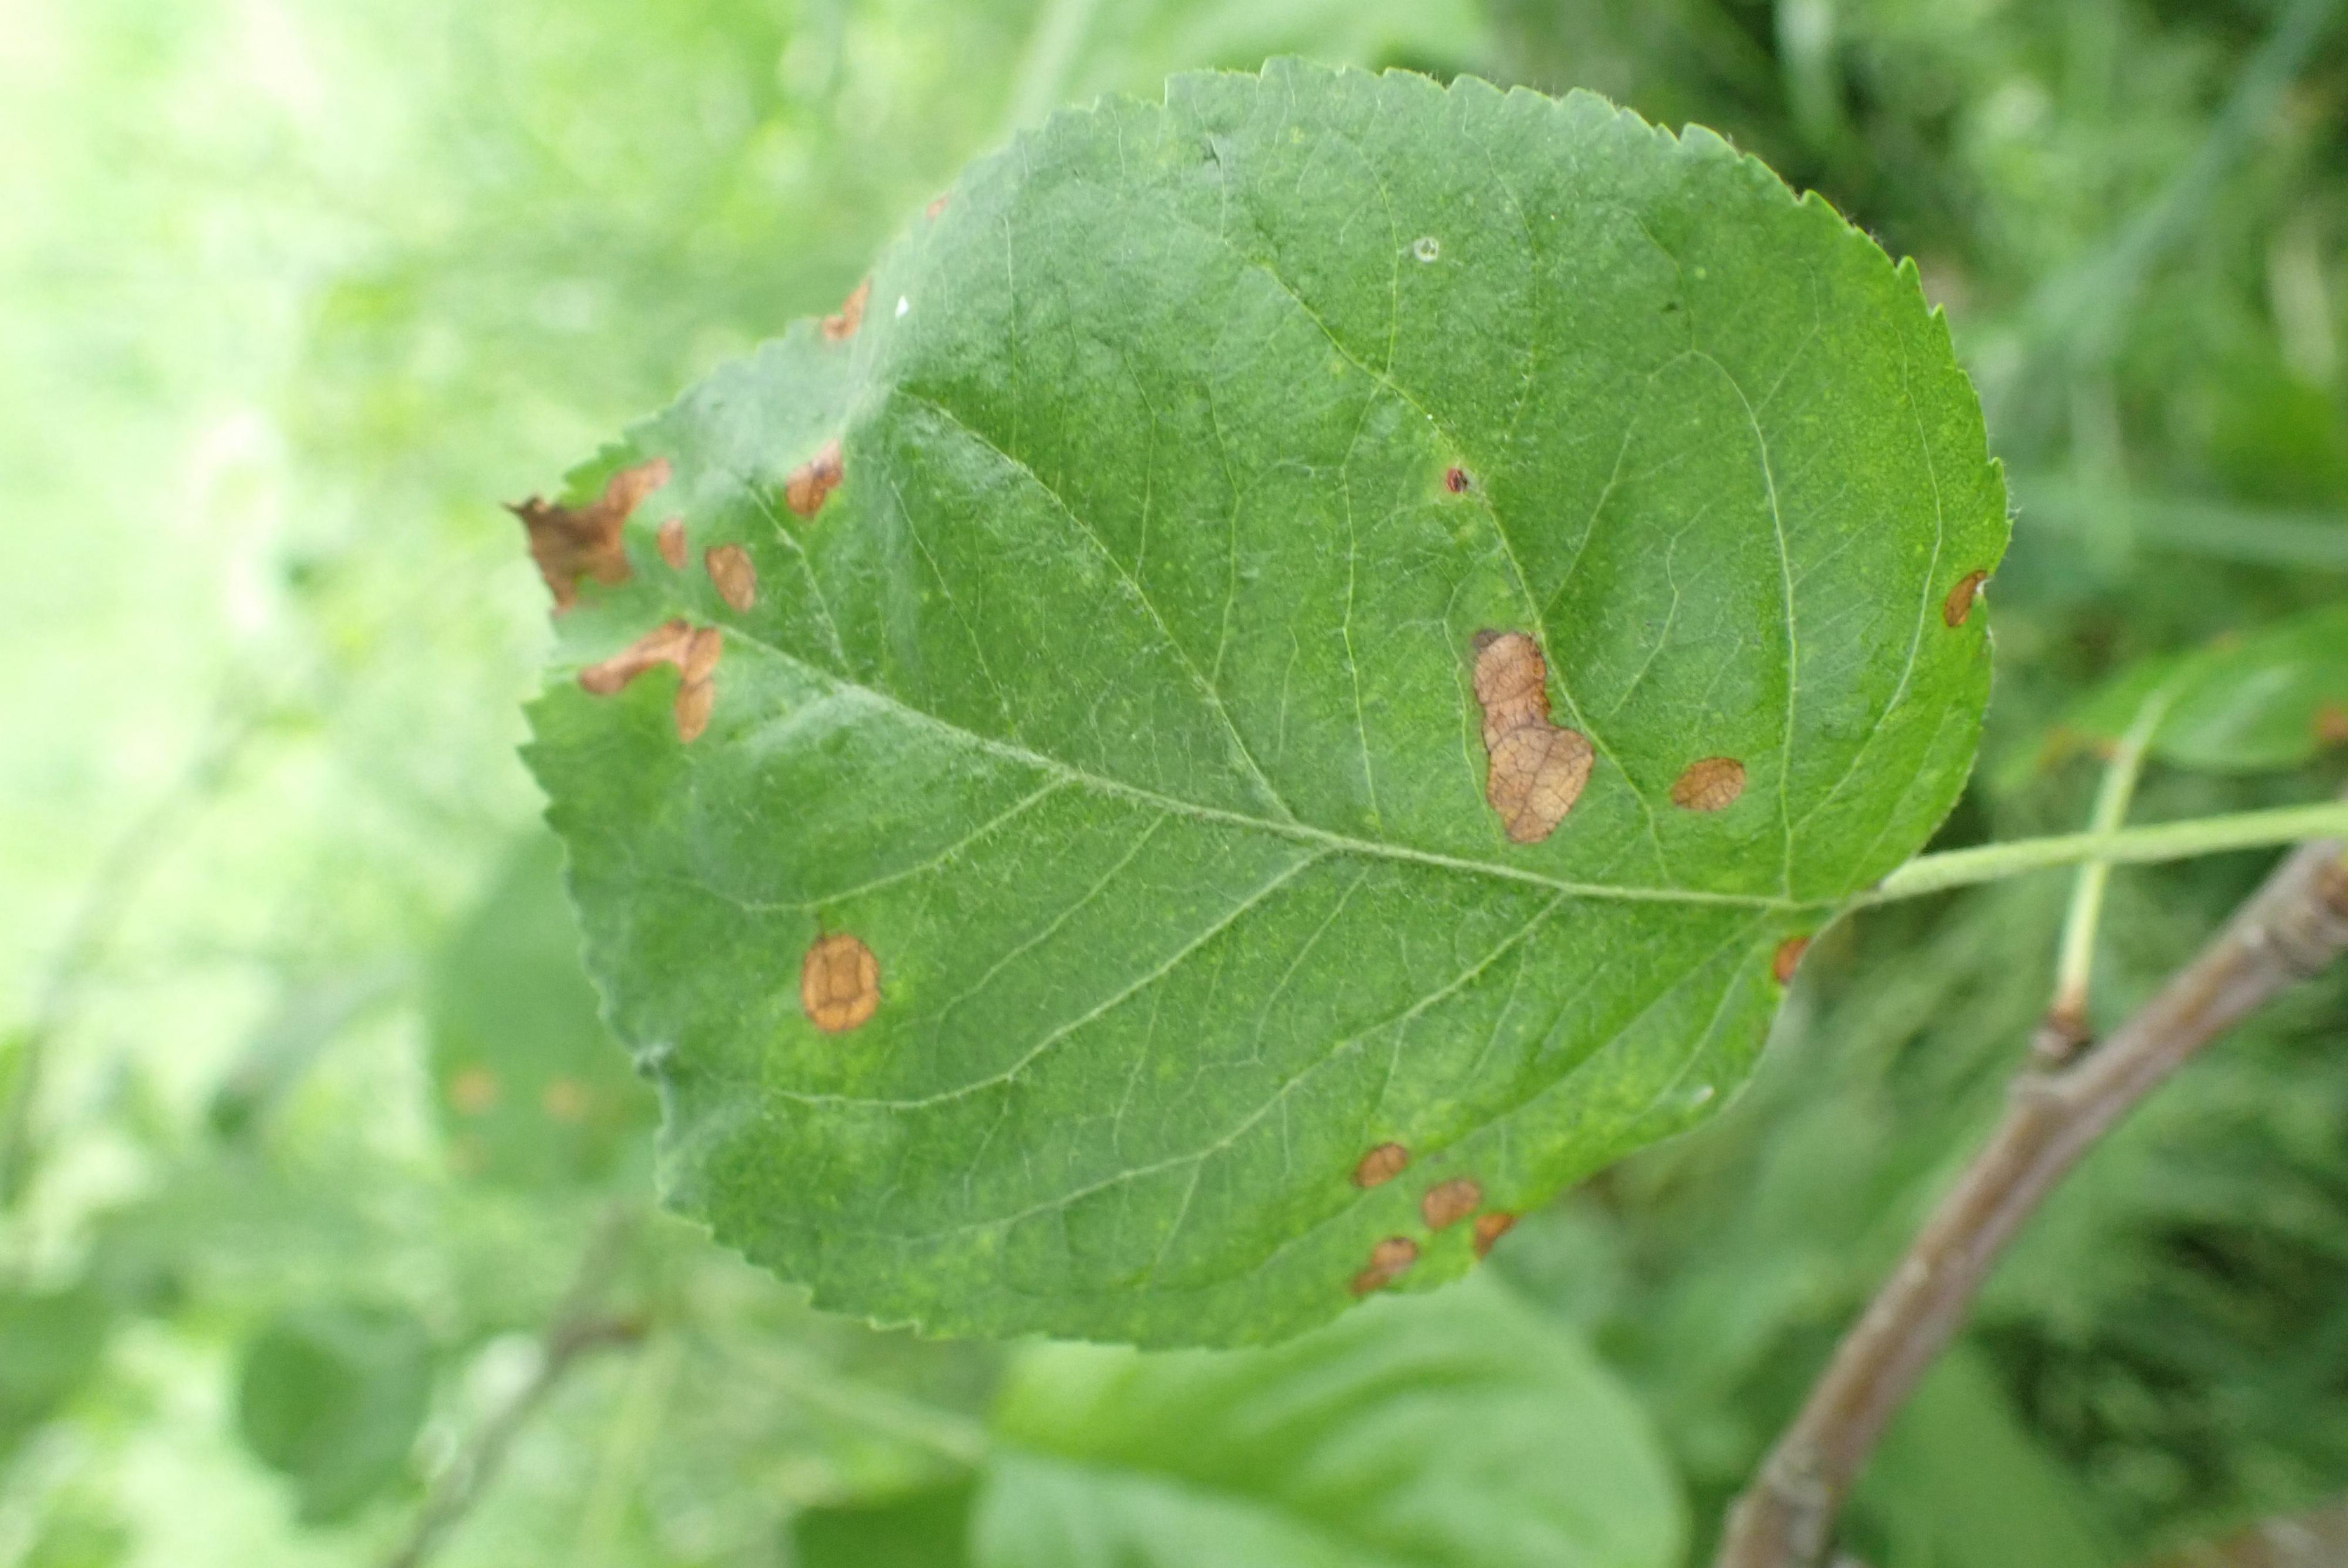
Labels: frog_eye_leaf_spot